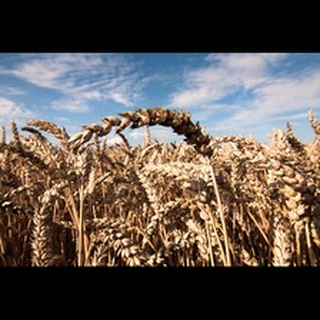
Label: wheat_blast